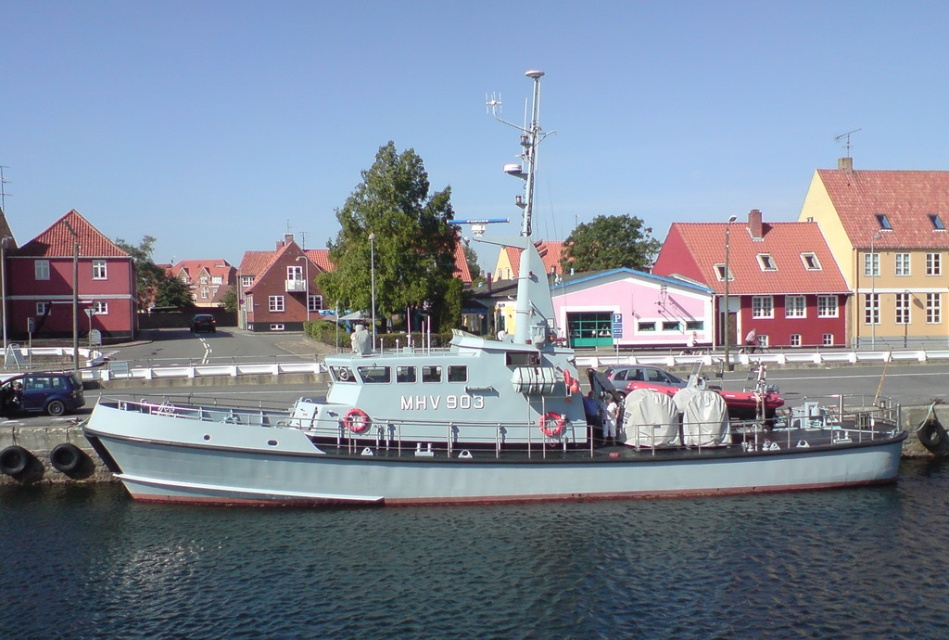
Question: Considering the relative positions of blue water at lower center and light blue metal boat at center in the image provided, where is blue water at lower center located with respect to light blue metal boat at center? (A) below (B) above
Answer: A